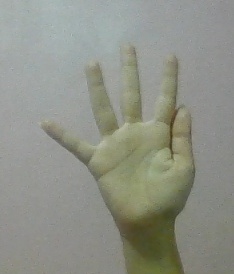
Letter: sheen